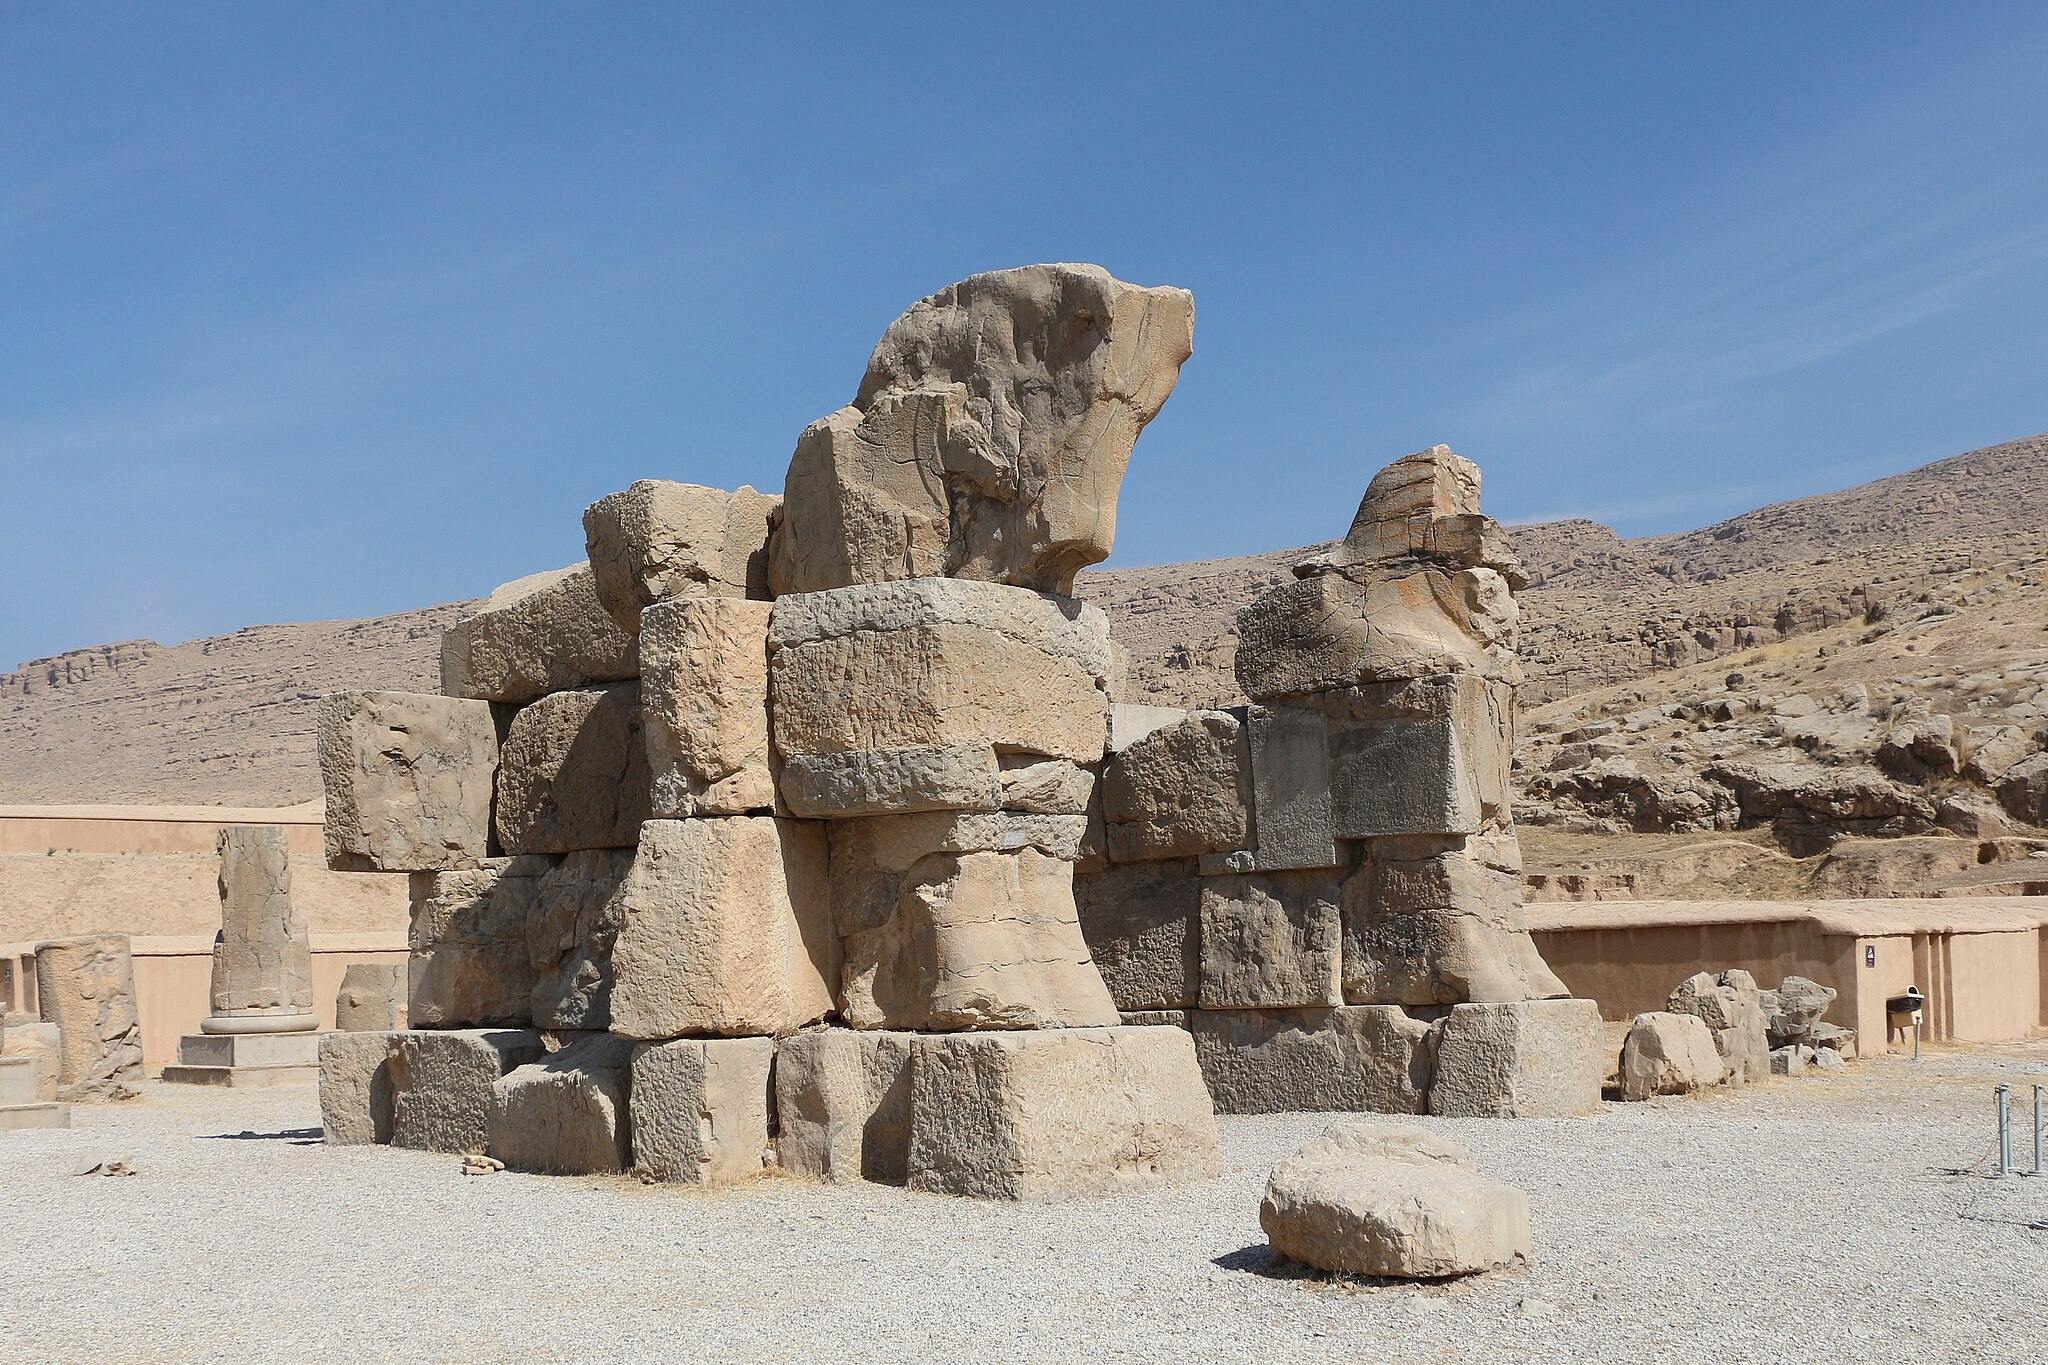
Title: Persepolis, Iran 08
Description: Unfinished gate, Persepolis, Iran
Date: 2016-10-27
Categories: Unfinished gate of Persepolis, GFDL, License migration redundant, CC-BY-SA-4.0,3.0,2.5,2.0,1.0, Self-published work, Iran photographs taken on 2016-10-27, October 2016 in Iran, Files with coordinates missing SDC location of creation, 2016 in Persepolis